List of cities in Hiroshima Prefecture by population

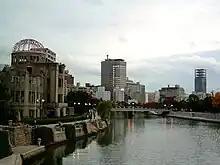
Hiroshima

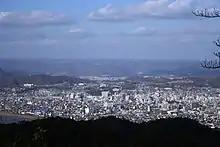
Fukuyama

The following table lists the 22 cities and towns in Hiroshima with a population of at least 5,000 on October 1, 2020, according to the 2020 Census. The table also gives an overview of the evolution of the population since the 1995 census.